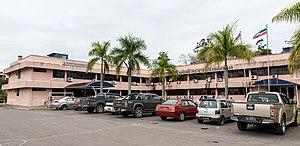
Kinabatangan est une ville de l'État de Sabah en Malaisie dans l'ile de Bornéo. Elle est située au nord-est de Sabah non loin de la mer de Célèbes et à 320 km à l'est de la capitale Kota Kinabalu. La ville, qui compte 10 256 habitants en 2010, est le chef-lieu du district de Kinabatangan.